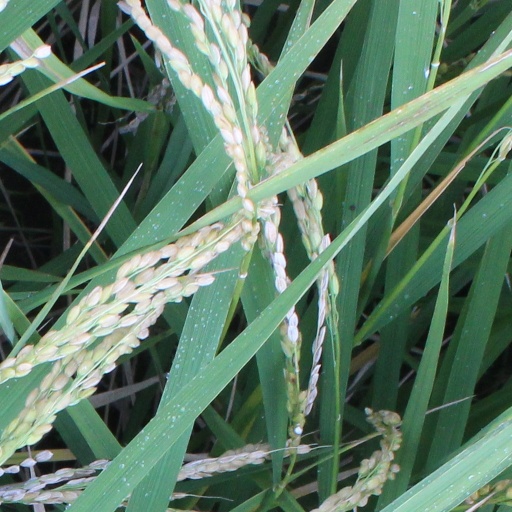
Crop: rice